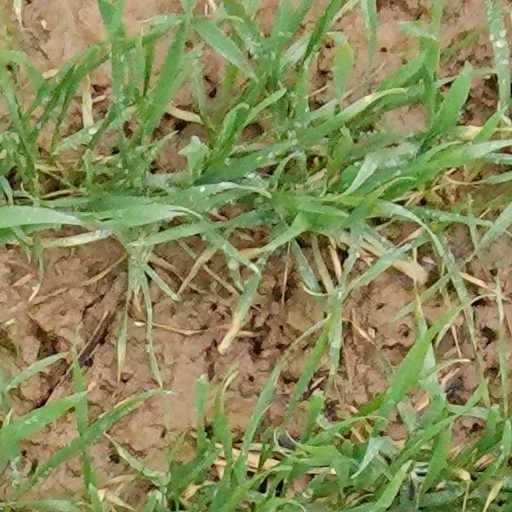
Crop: wheat